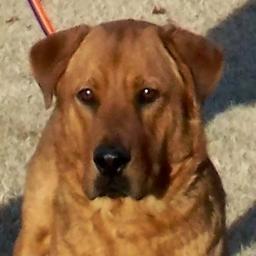
Animal: dogs